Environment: real
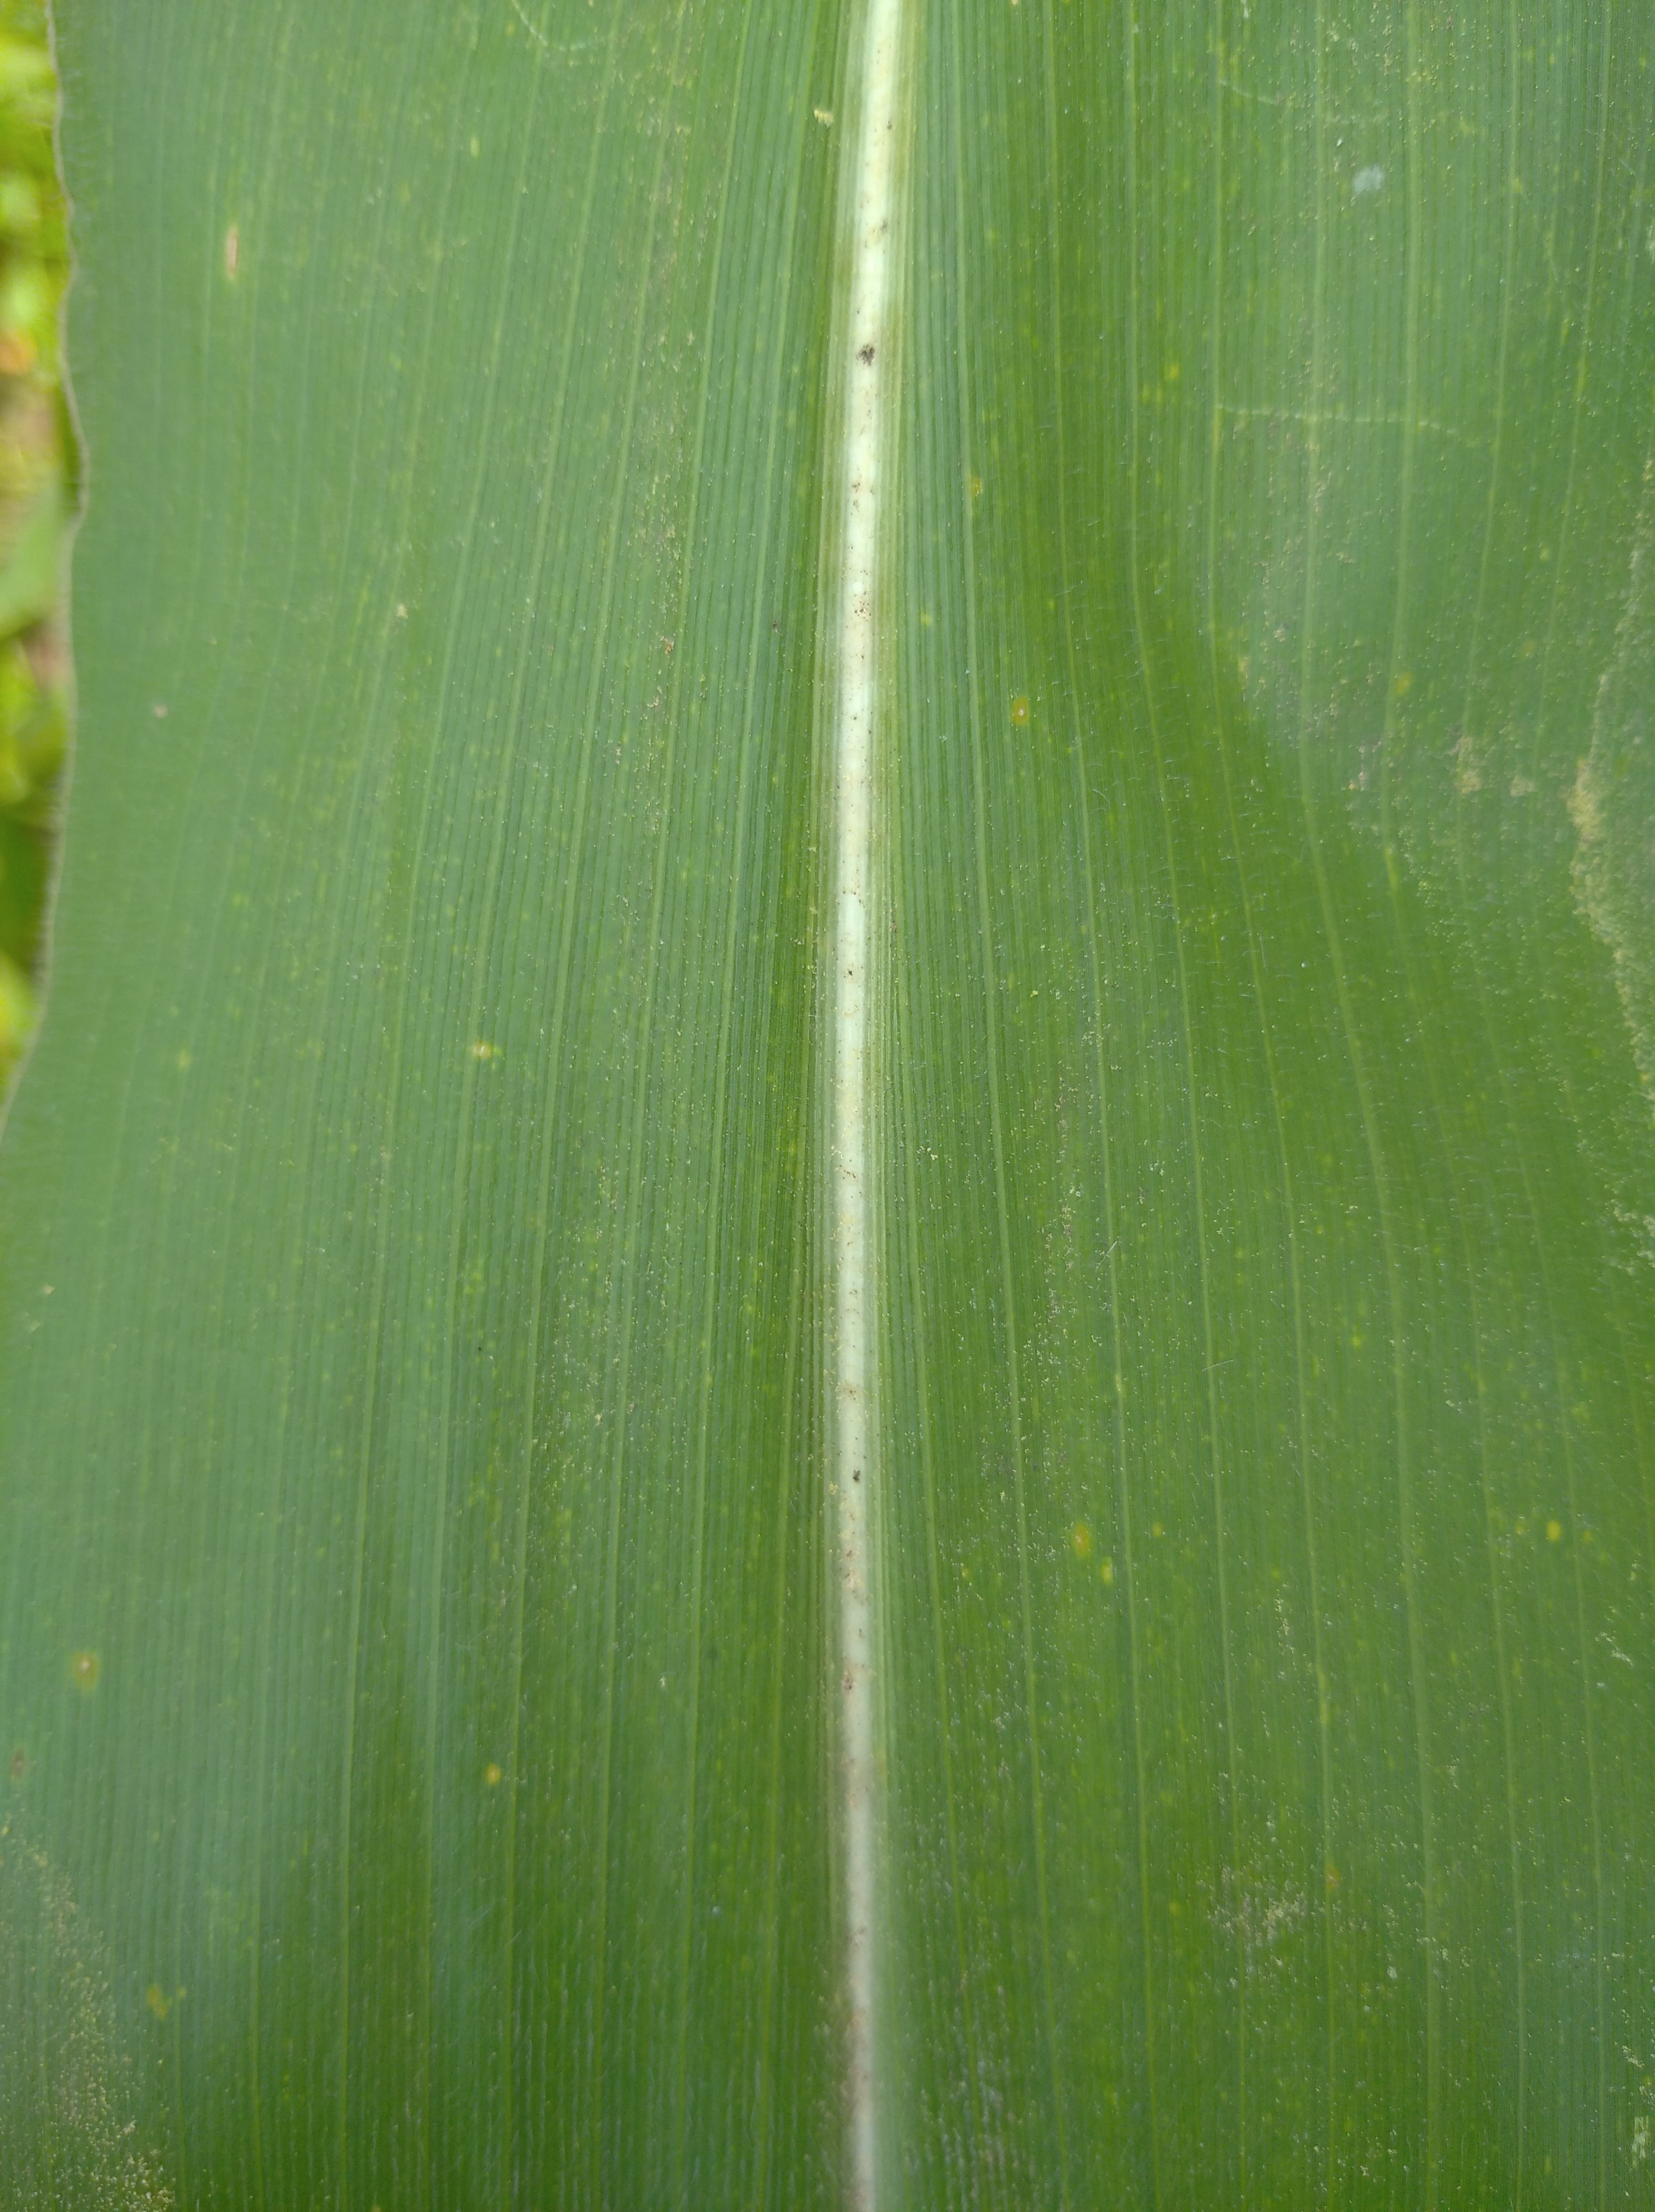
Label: healthy